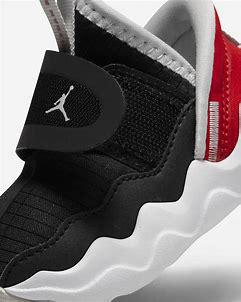
Brand: Jordan
Model: 23 7